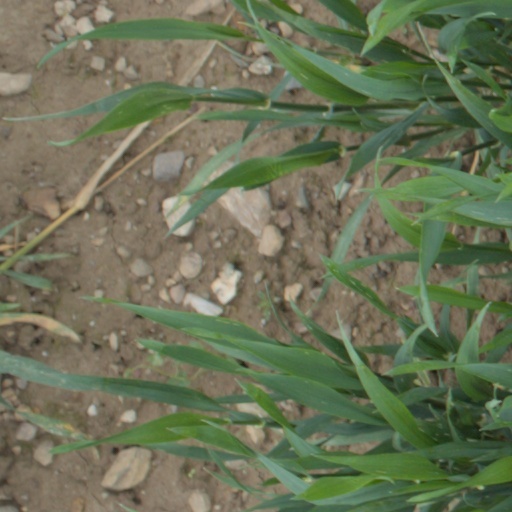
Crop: wheat